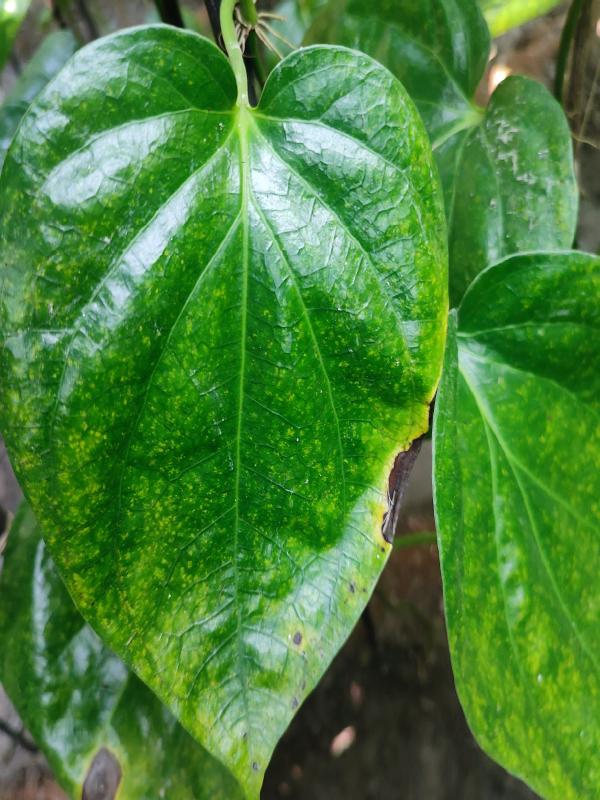
Label: Bacterial_Leaf_Disease